Growing Up Gotti

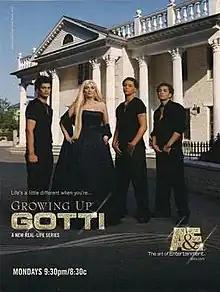
Print advertisement

Growing Up Gotti is an American reality television series that aired on A&E. It featured the life of Victoria Gotti, daughter of Mafia boss John Gotti, and her three sons; Frank Gotti Agnello, John Gotti Agnello Jr., and Carmine Gotti Agnello. The production of the pilot episode was announced in January 2004 with the show being picked up several months later. A&E canceled "Growing Up Gotti" after three seasons. In 2014, the network aired an anniversary special "Growing Up Gotti: Ten Years Later".